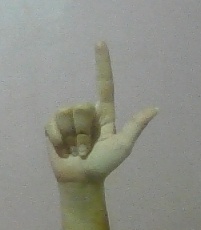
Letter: laam